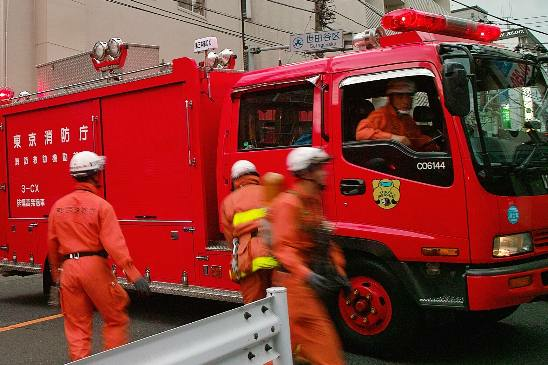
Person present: No